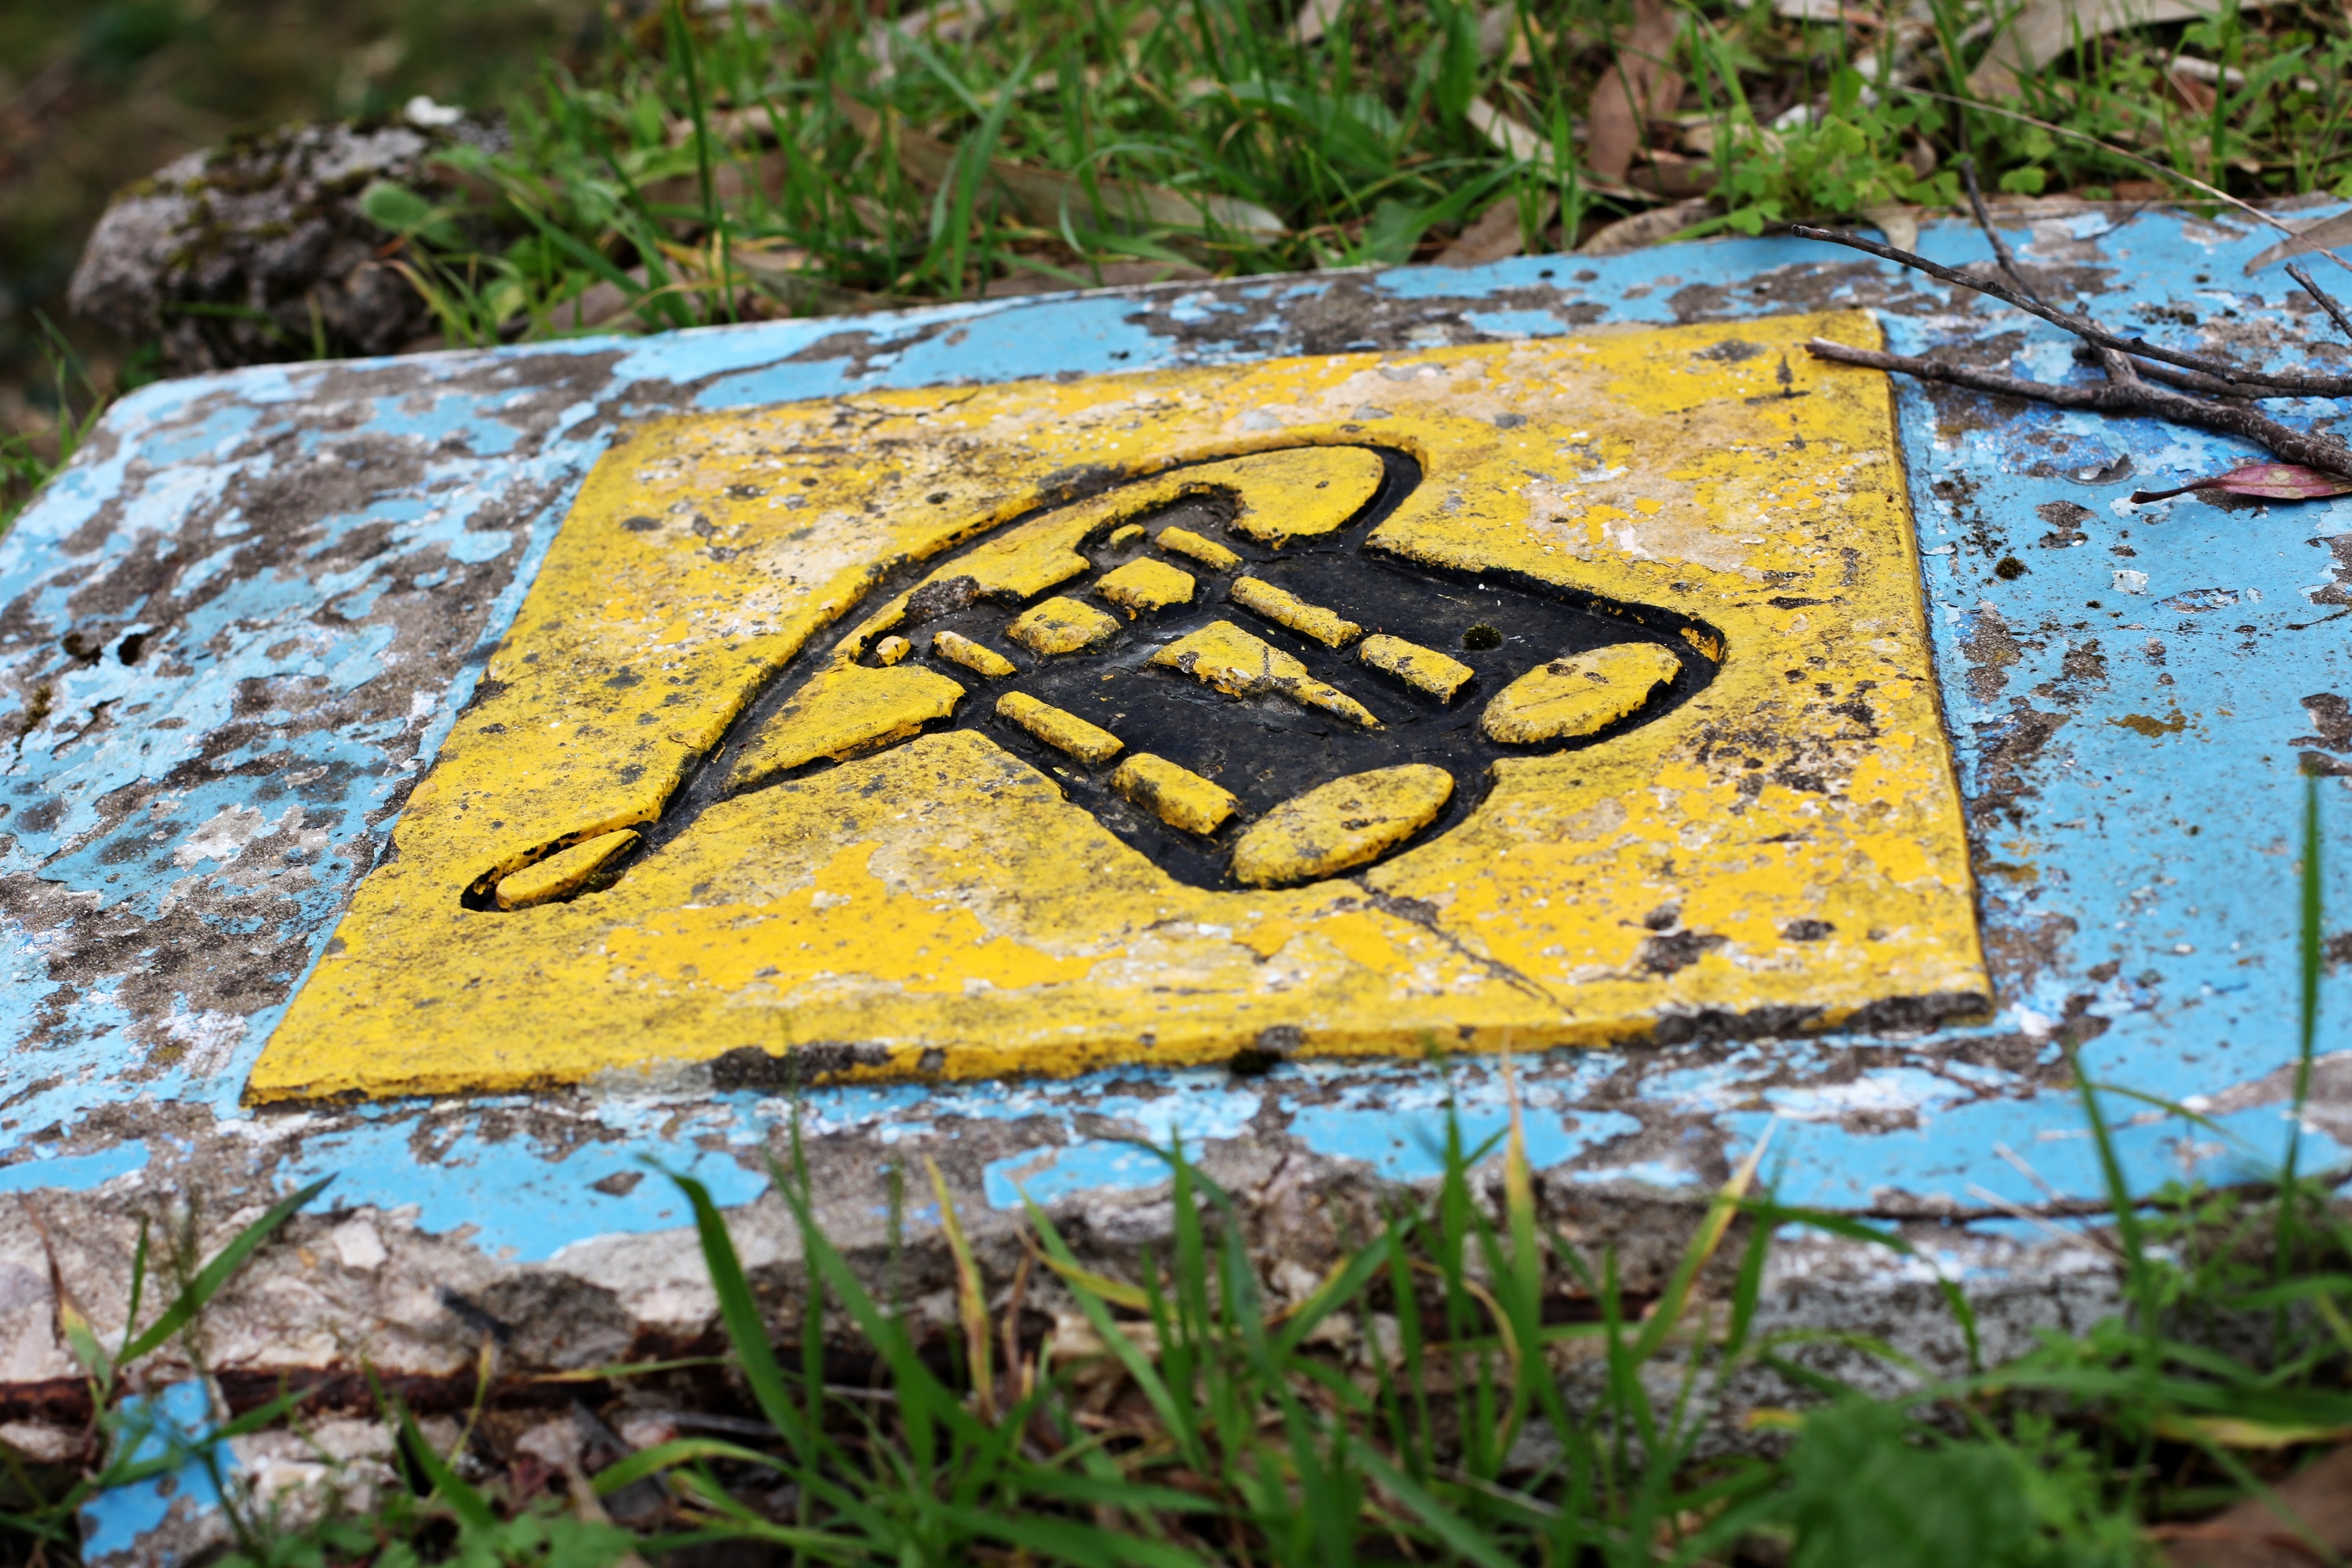
tree, grass, leaf, autumn, soil, yellow, art